Austin Adams (baseball, born 1986)

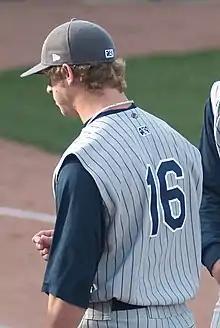
Adams in 2010

Austin David Adams (born August 19, 1986) is an American former professional baseball pitcher. He played in Major League Baseball (MLB) for the Cleveland Indians, Minnesota Twins, and Detroit Tigers.